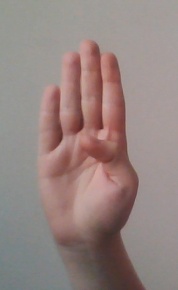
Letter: kaaf